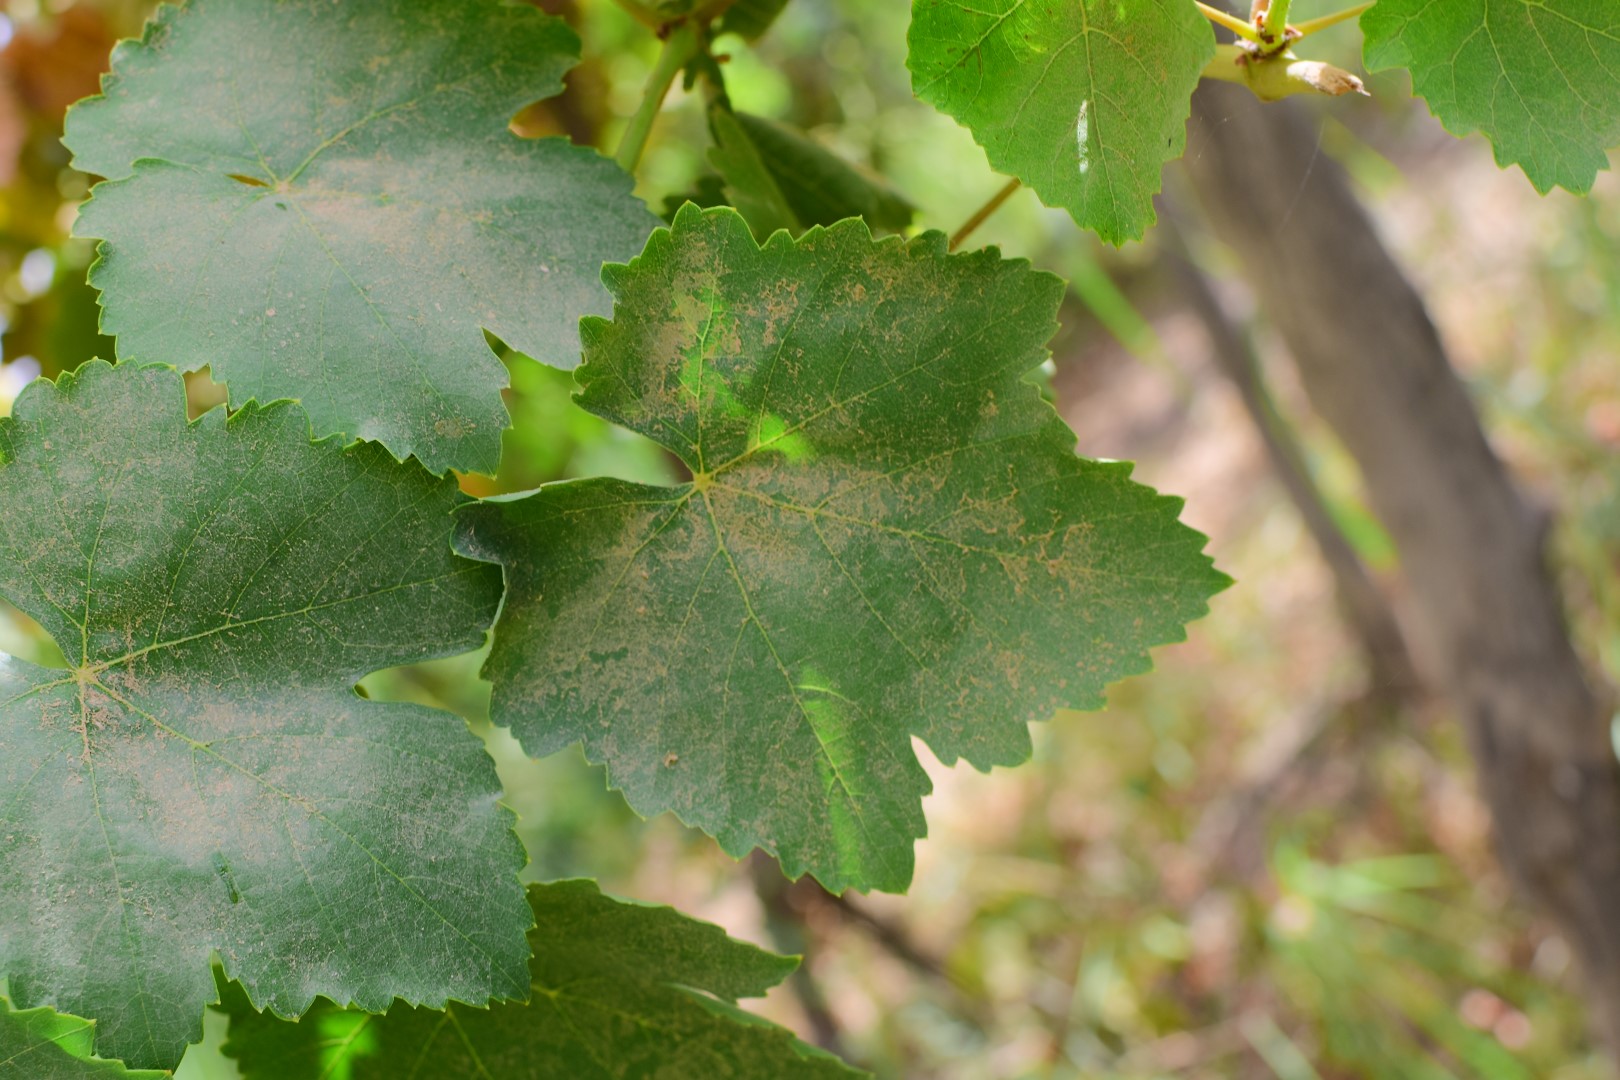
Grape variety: Thompson Seedless